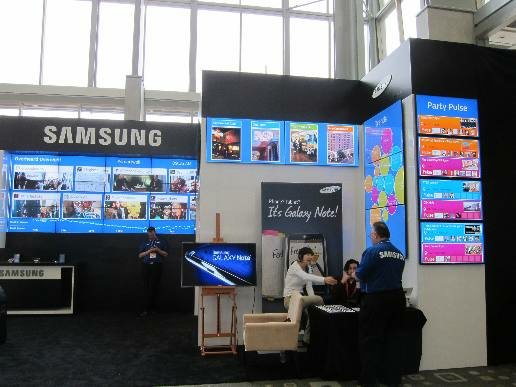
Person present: Yes